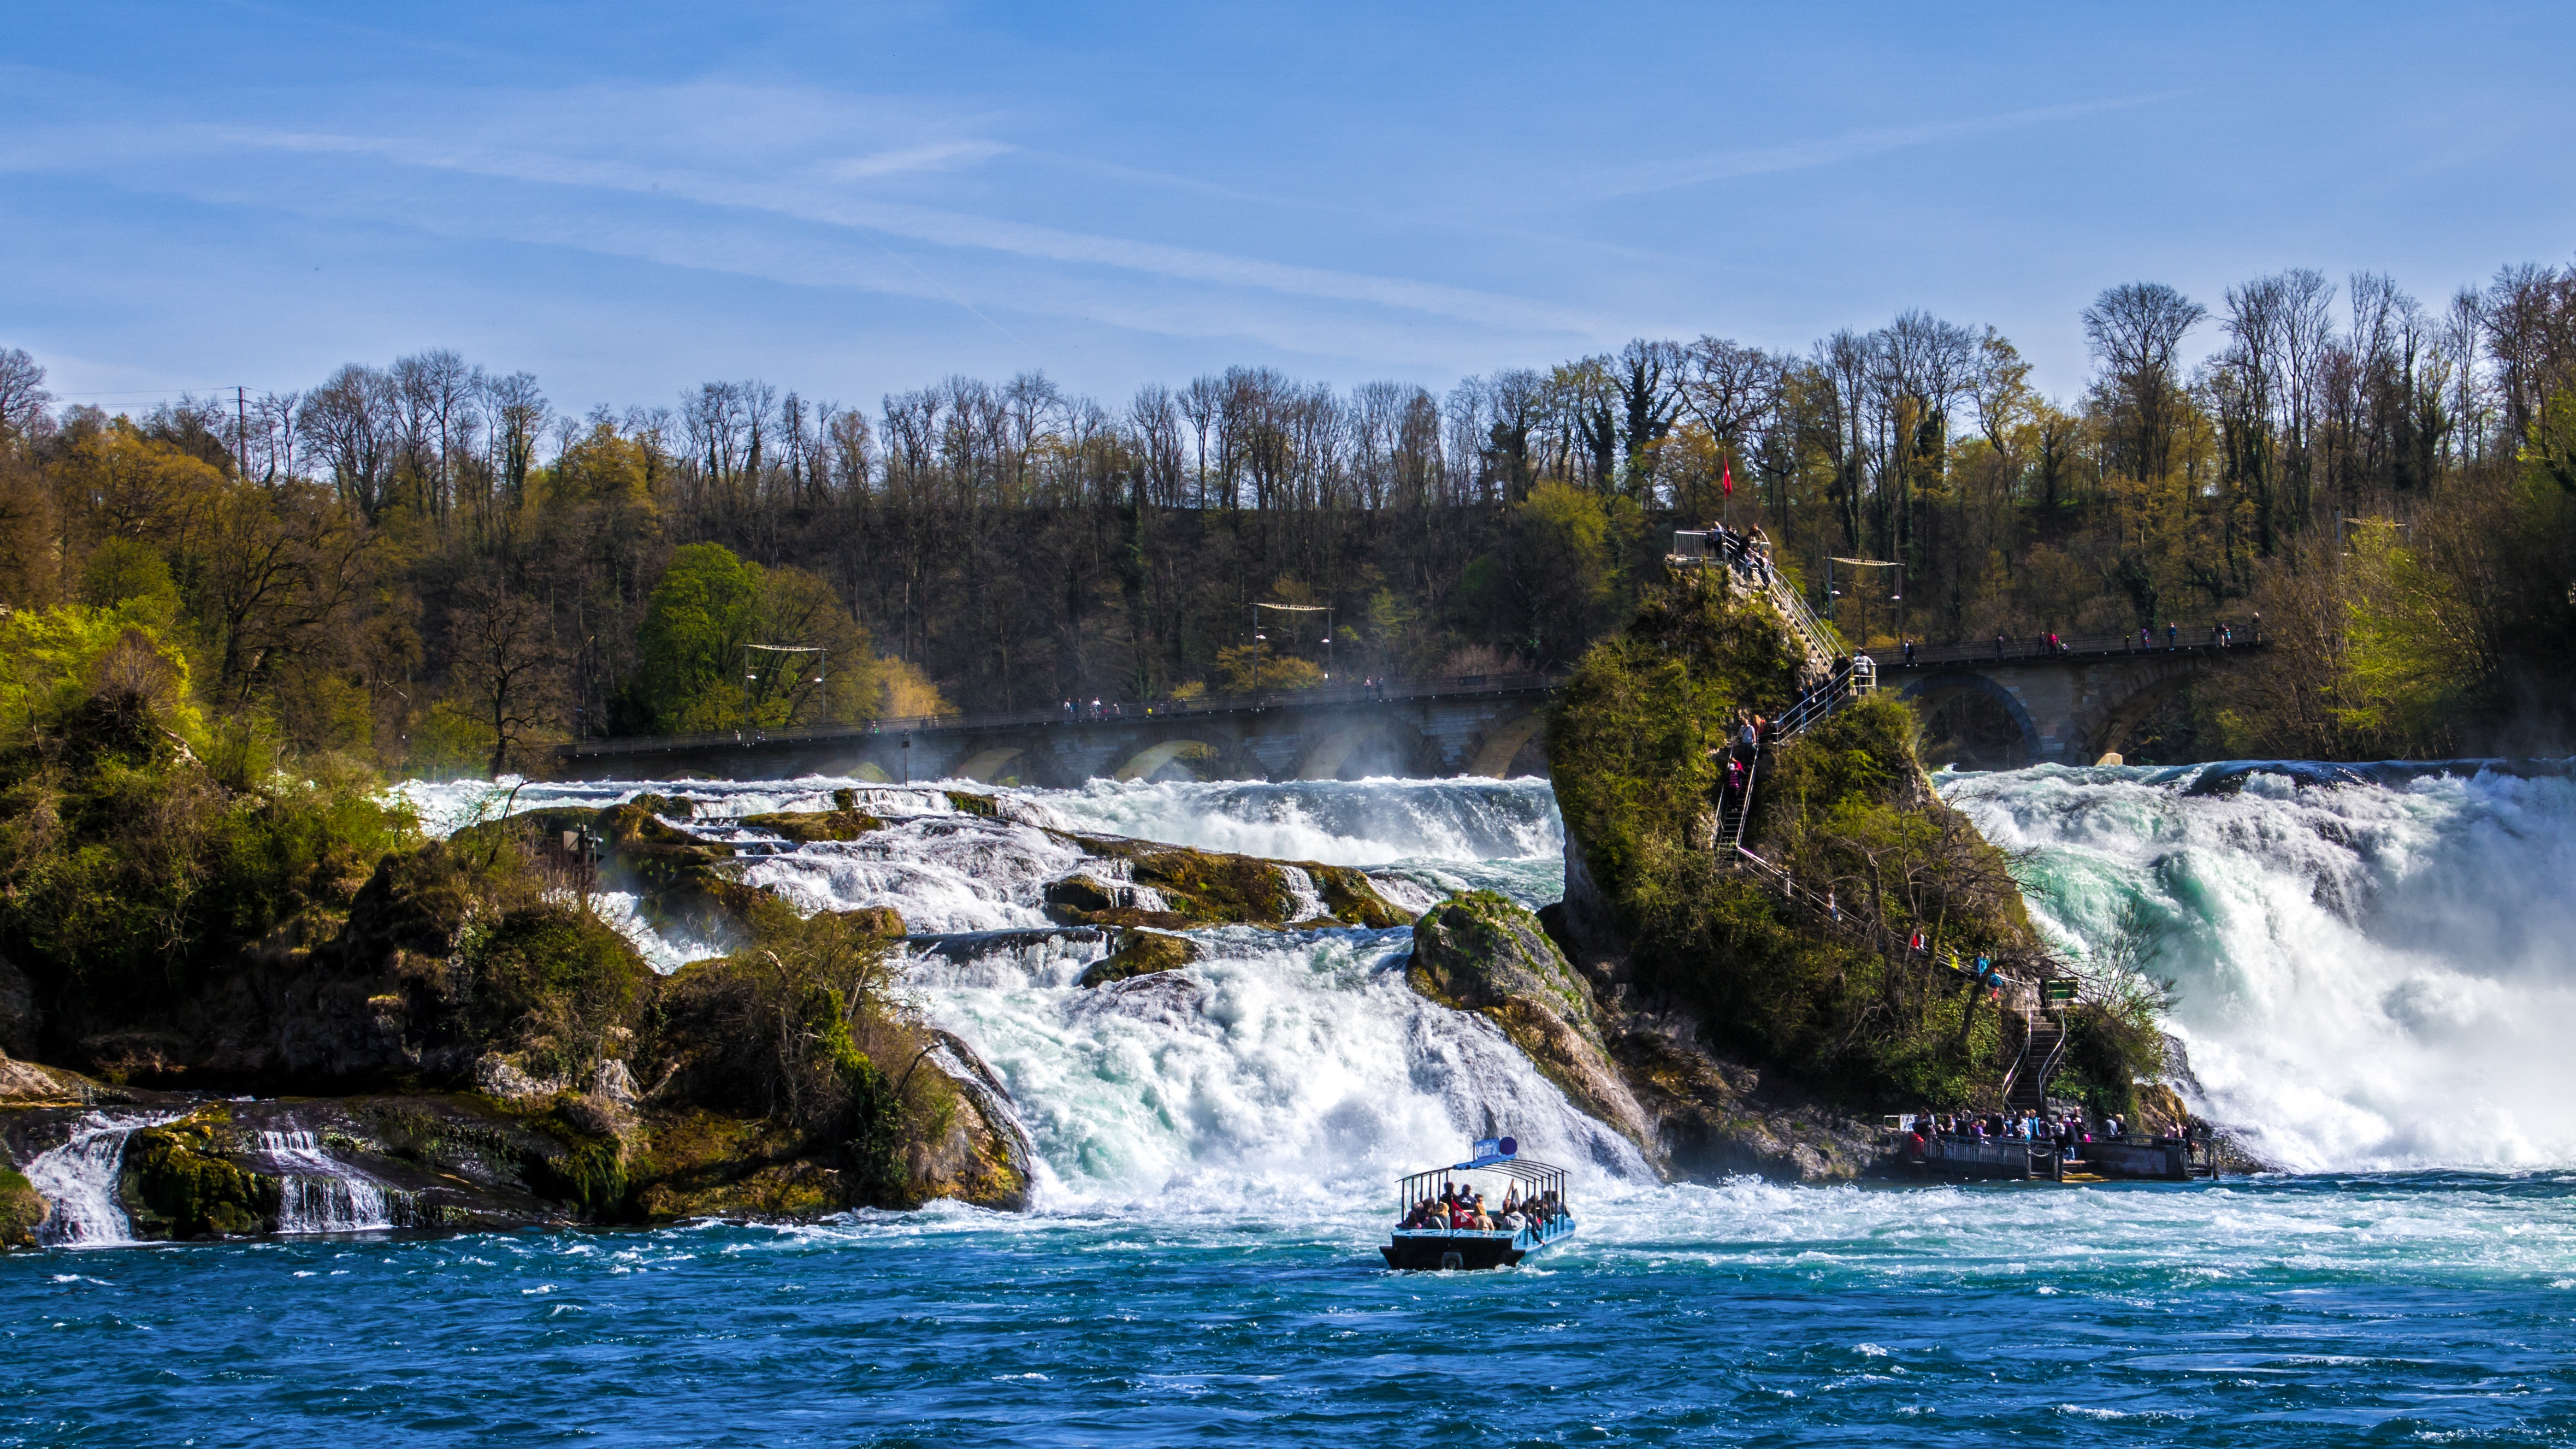
water, nature, waterfall, river, ship, boot, vehicle, rapid, platform, tourism, body of water, boating, germany, switzerland, water feature, rhine, schaffhausen, destination, roaring, murmur, enormous, foaming, water mass, rhine falls, neuhausen am rheinfall